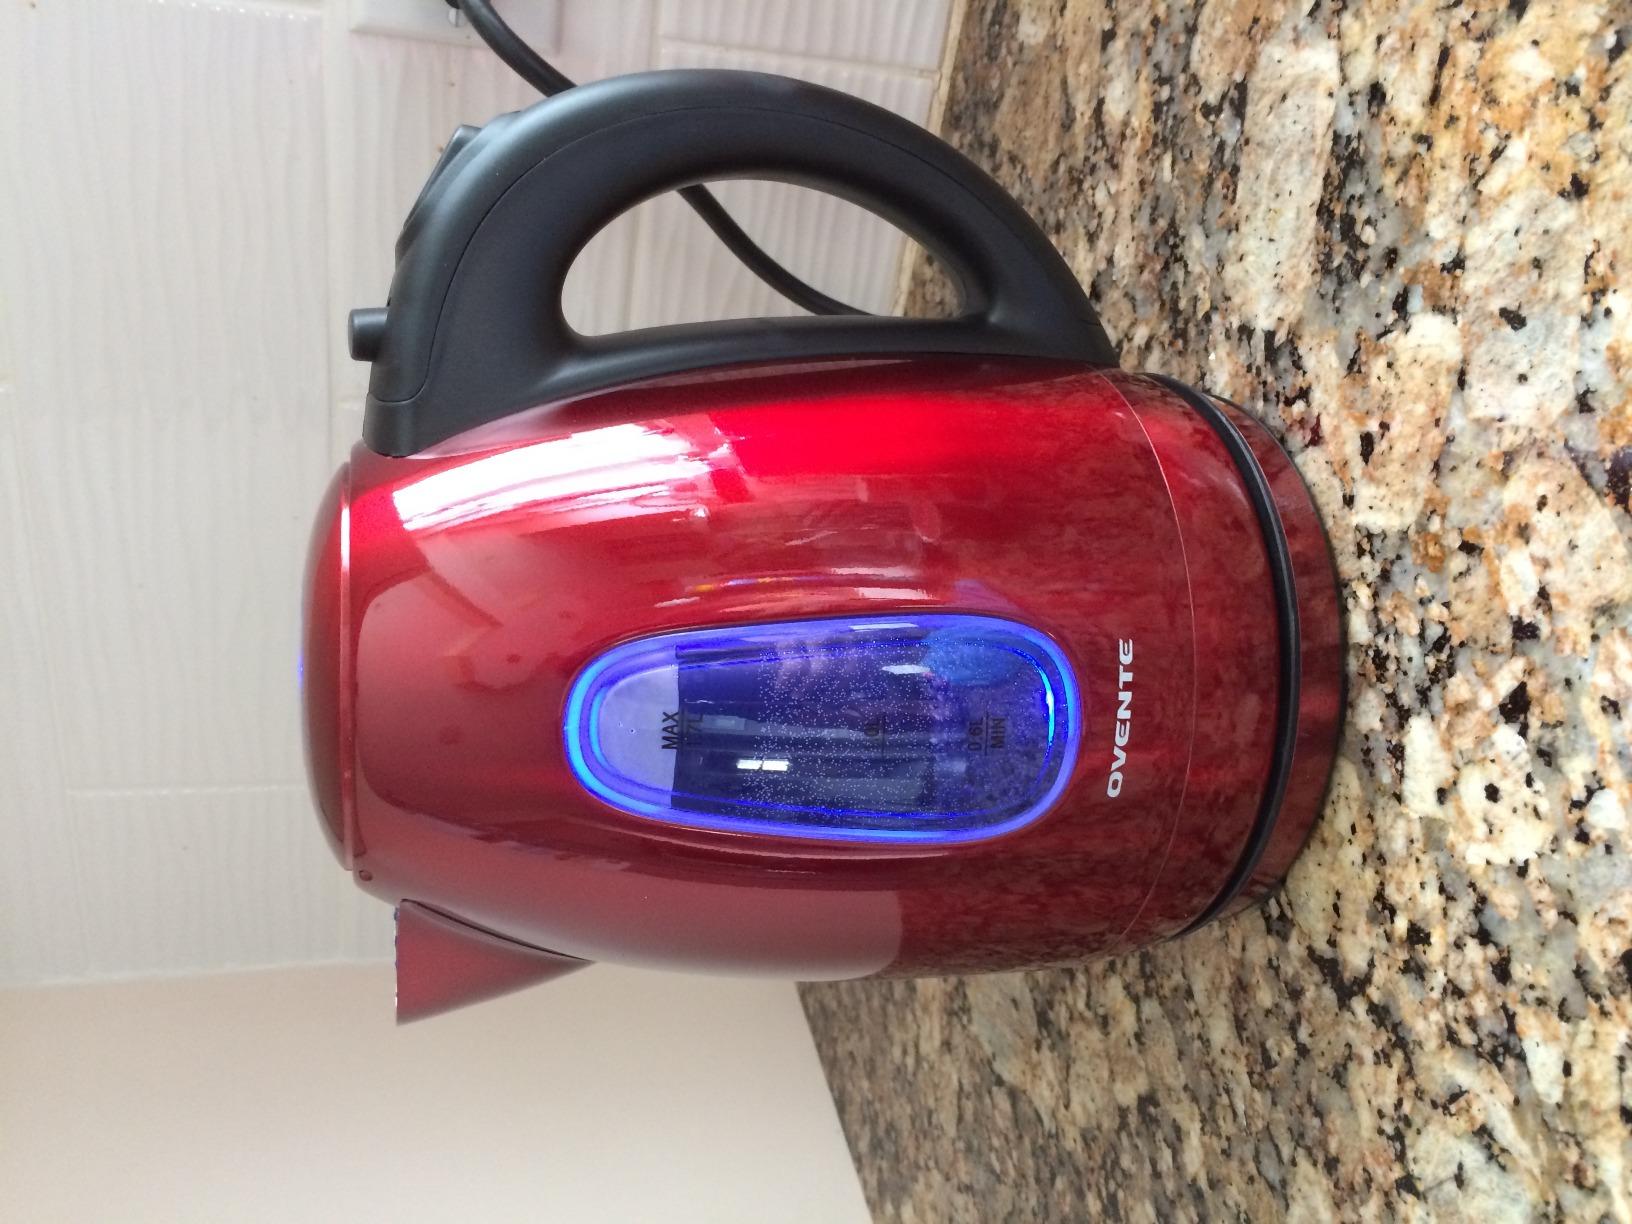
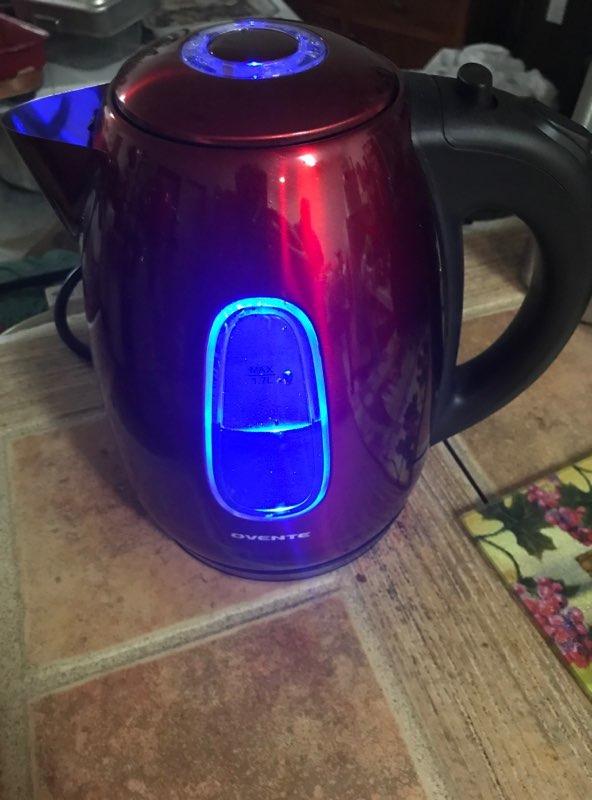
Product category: items_kettle
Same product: yes